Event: Nepal Earthquake
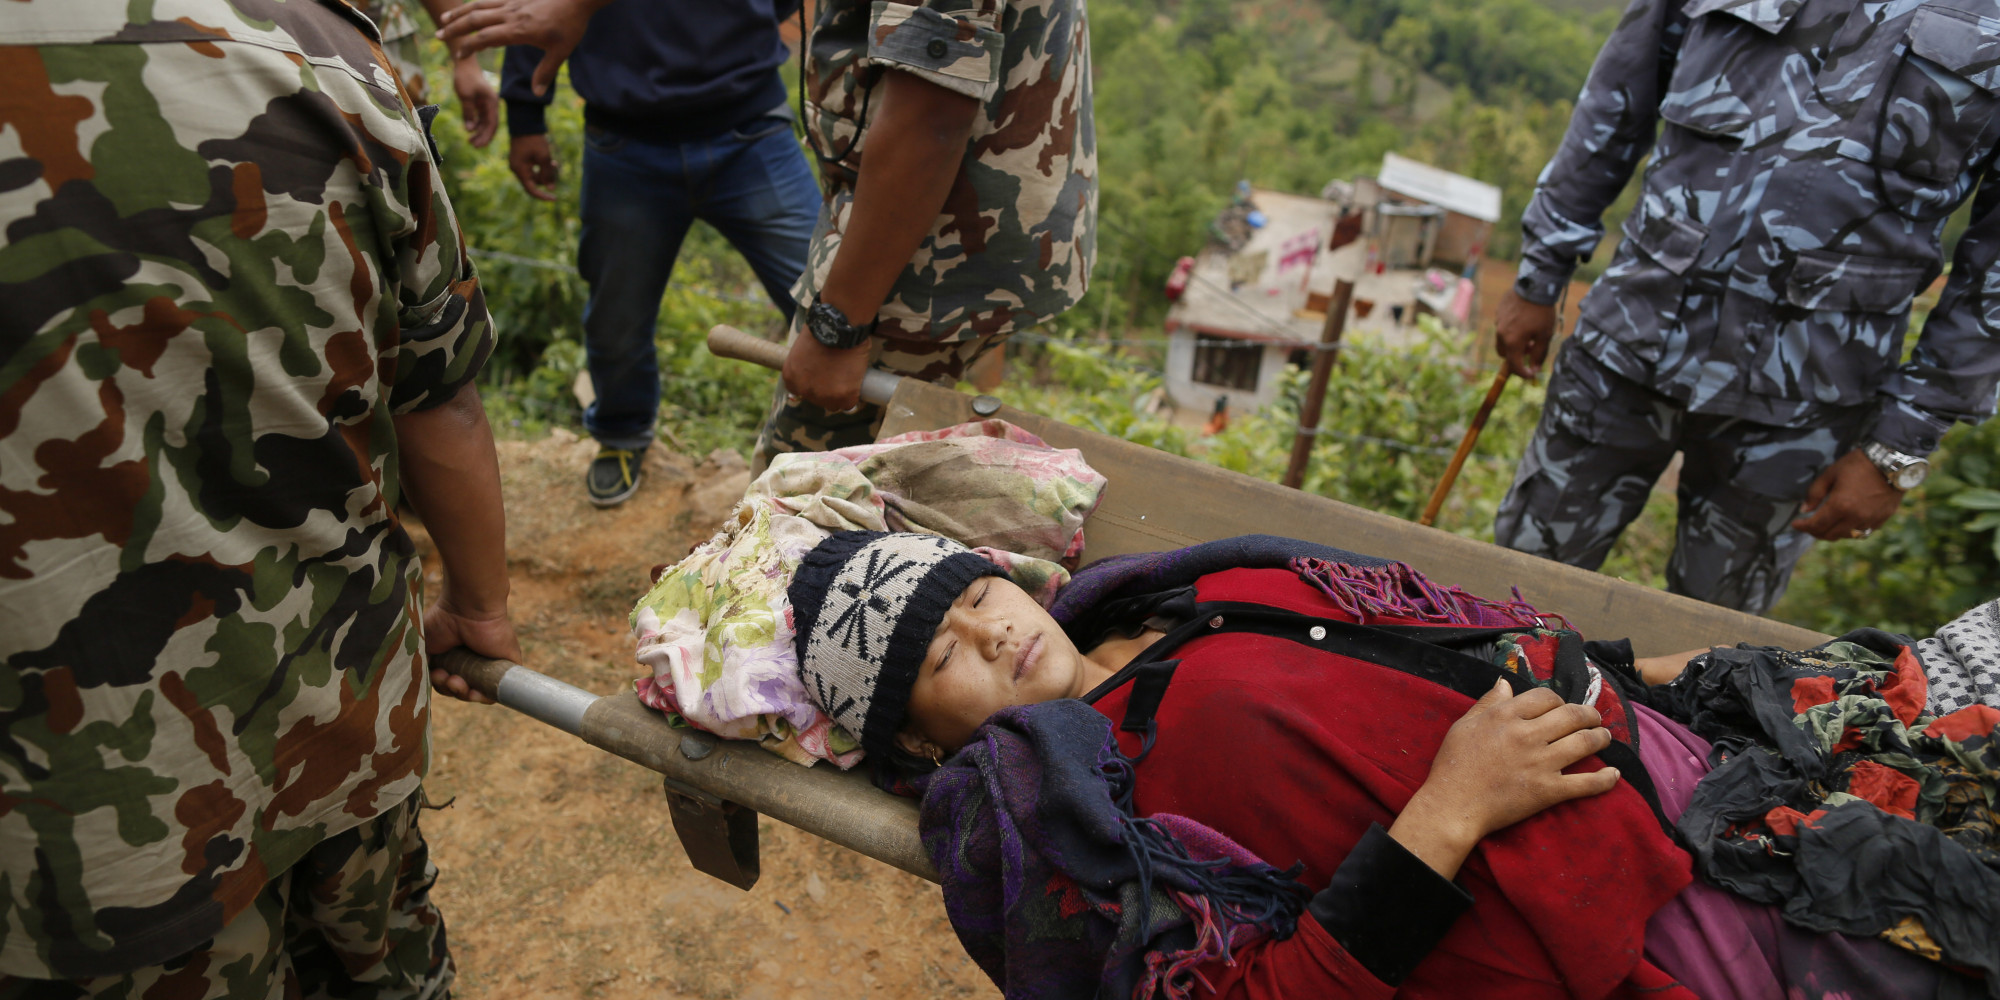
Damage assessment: damage